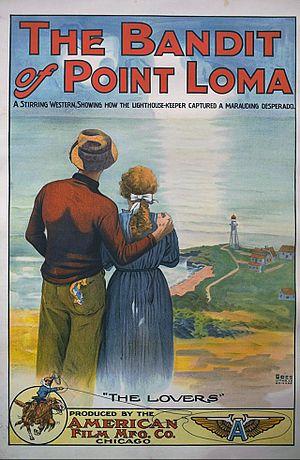
The Bandit of Point Loma est un film muet américain réalisé par Allan Dwan et sorti en 1912.